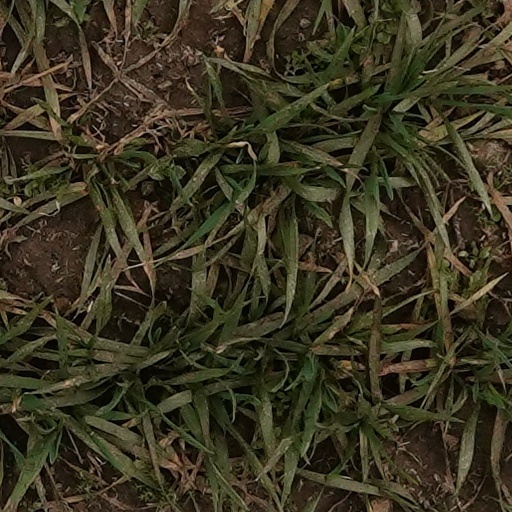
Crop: wheat